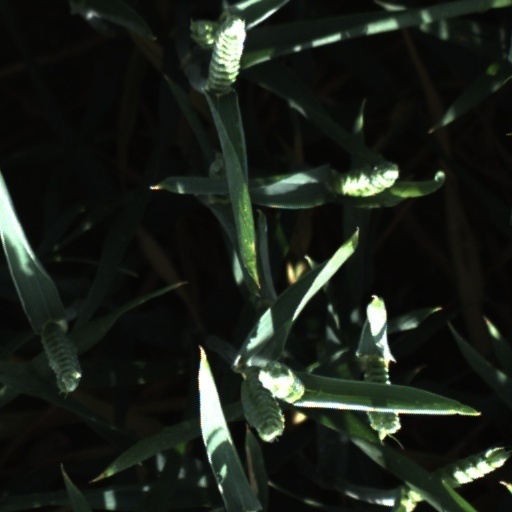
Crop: wheat